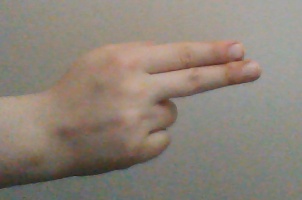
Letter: ain